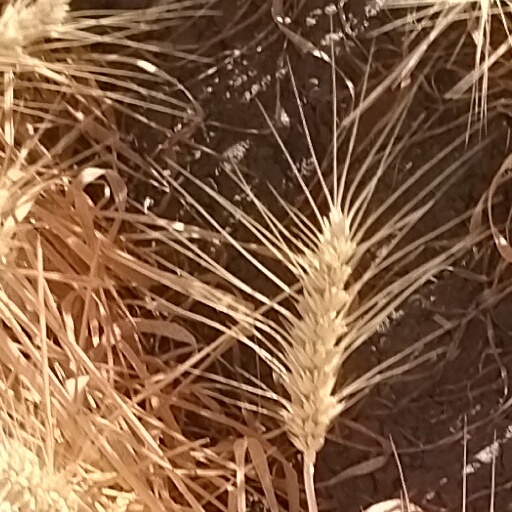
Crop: wheat